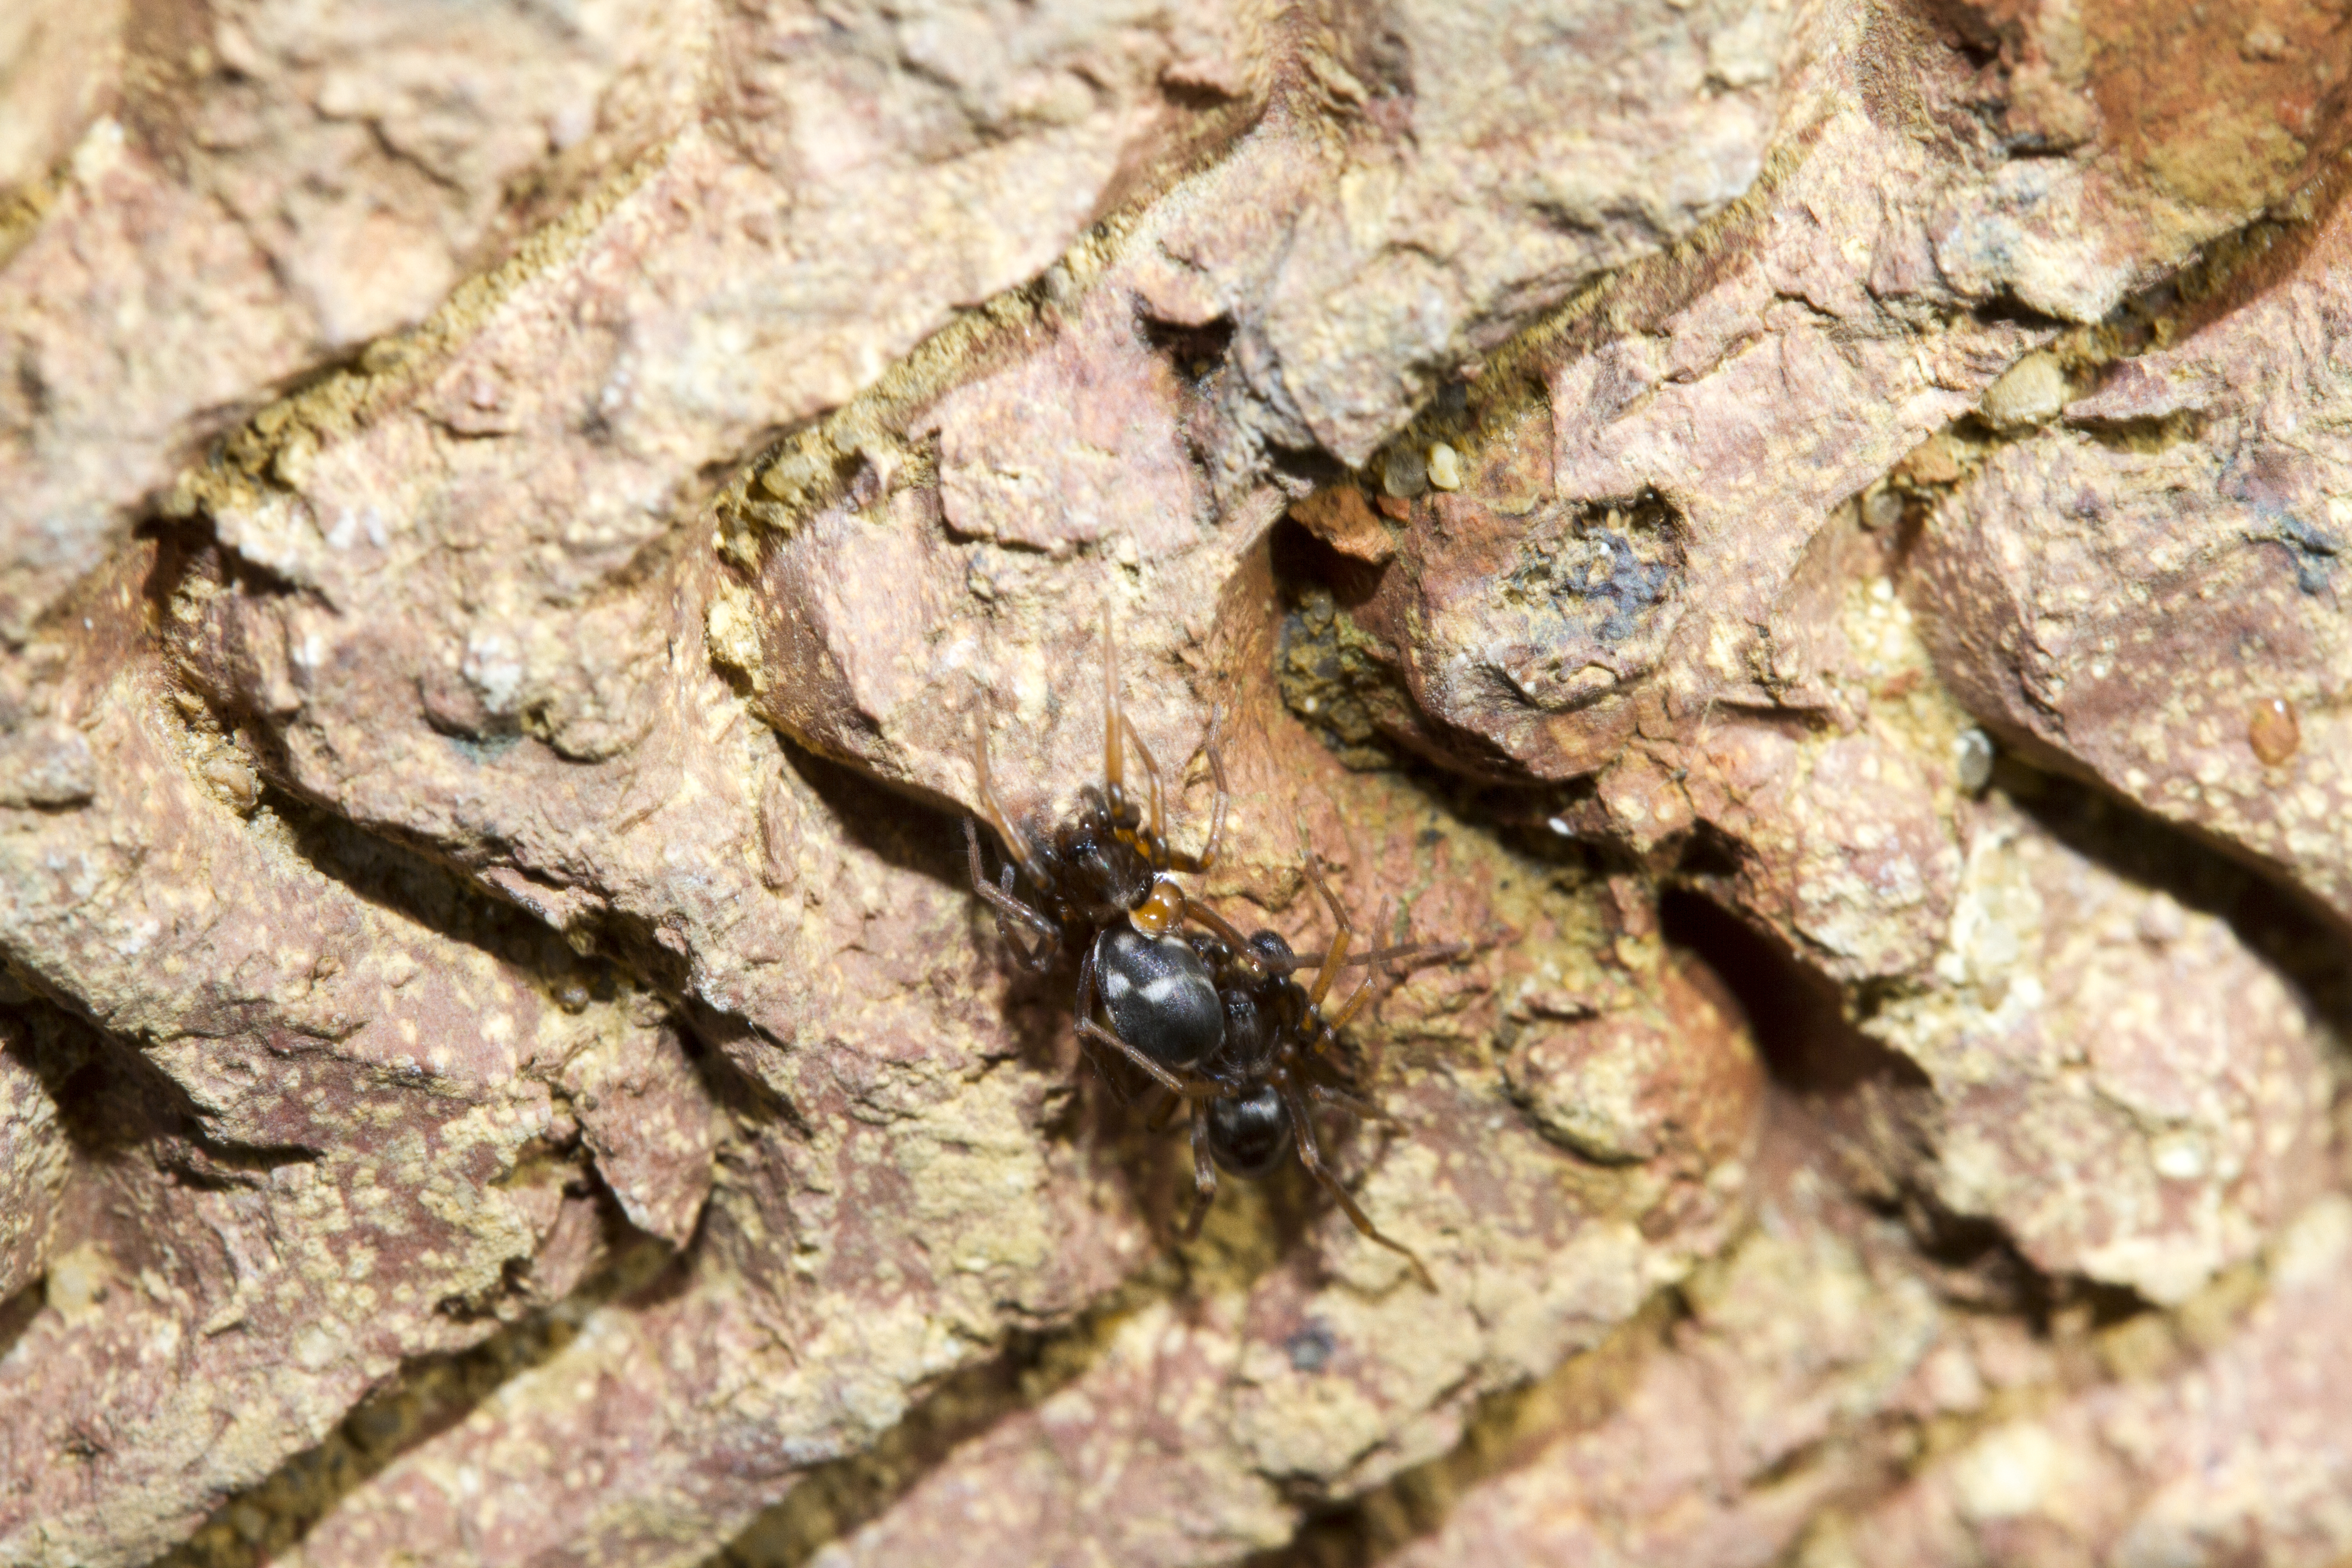
insect, soil, fauna, invertebrate, uk, pest, peterborough, macro photography, membrane winged insect